Old Plaza Firehouse

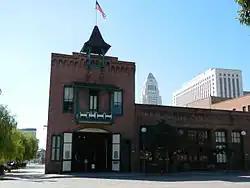
Old Plaza Firehouse with Los Angeles City Hall in the background.

The Old Plaza Firehouse, also known as Fire House No. 1 and the Plaza Fire House, is the oldest fire station in the city of Los Angeles, built in 1884, two years before the formal establishment of the Los Angeles Fire Department. It is located near Olvera Street in the Los Angeles Plaza Historic District. It was named California Historical Landmark No. 730 on April 8, 1960.